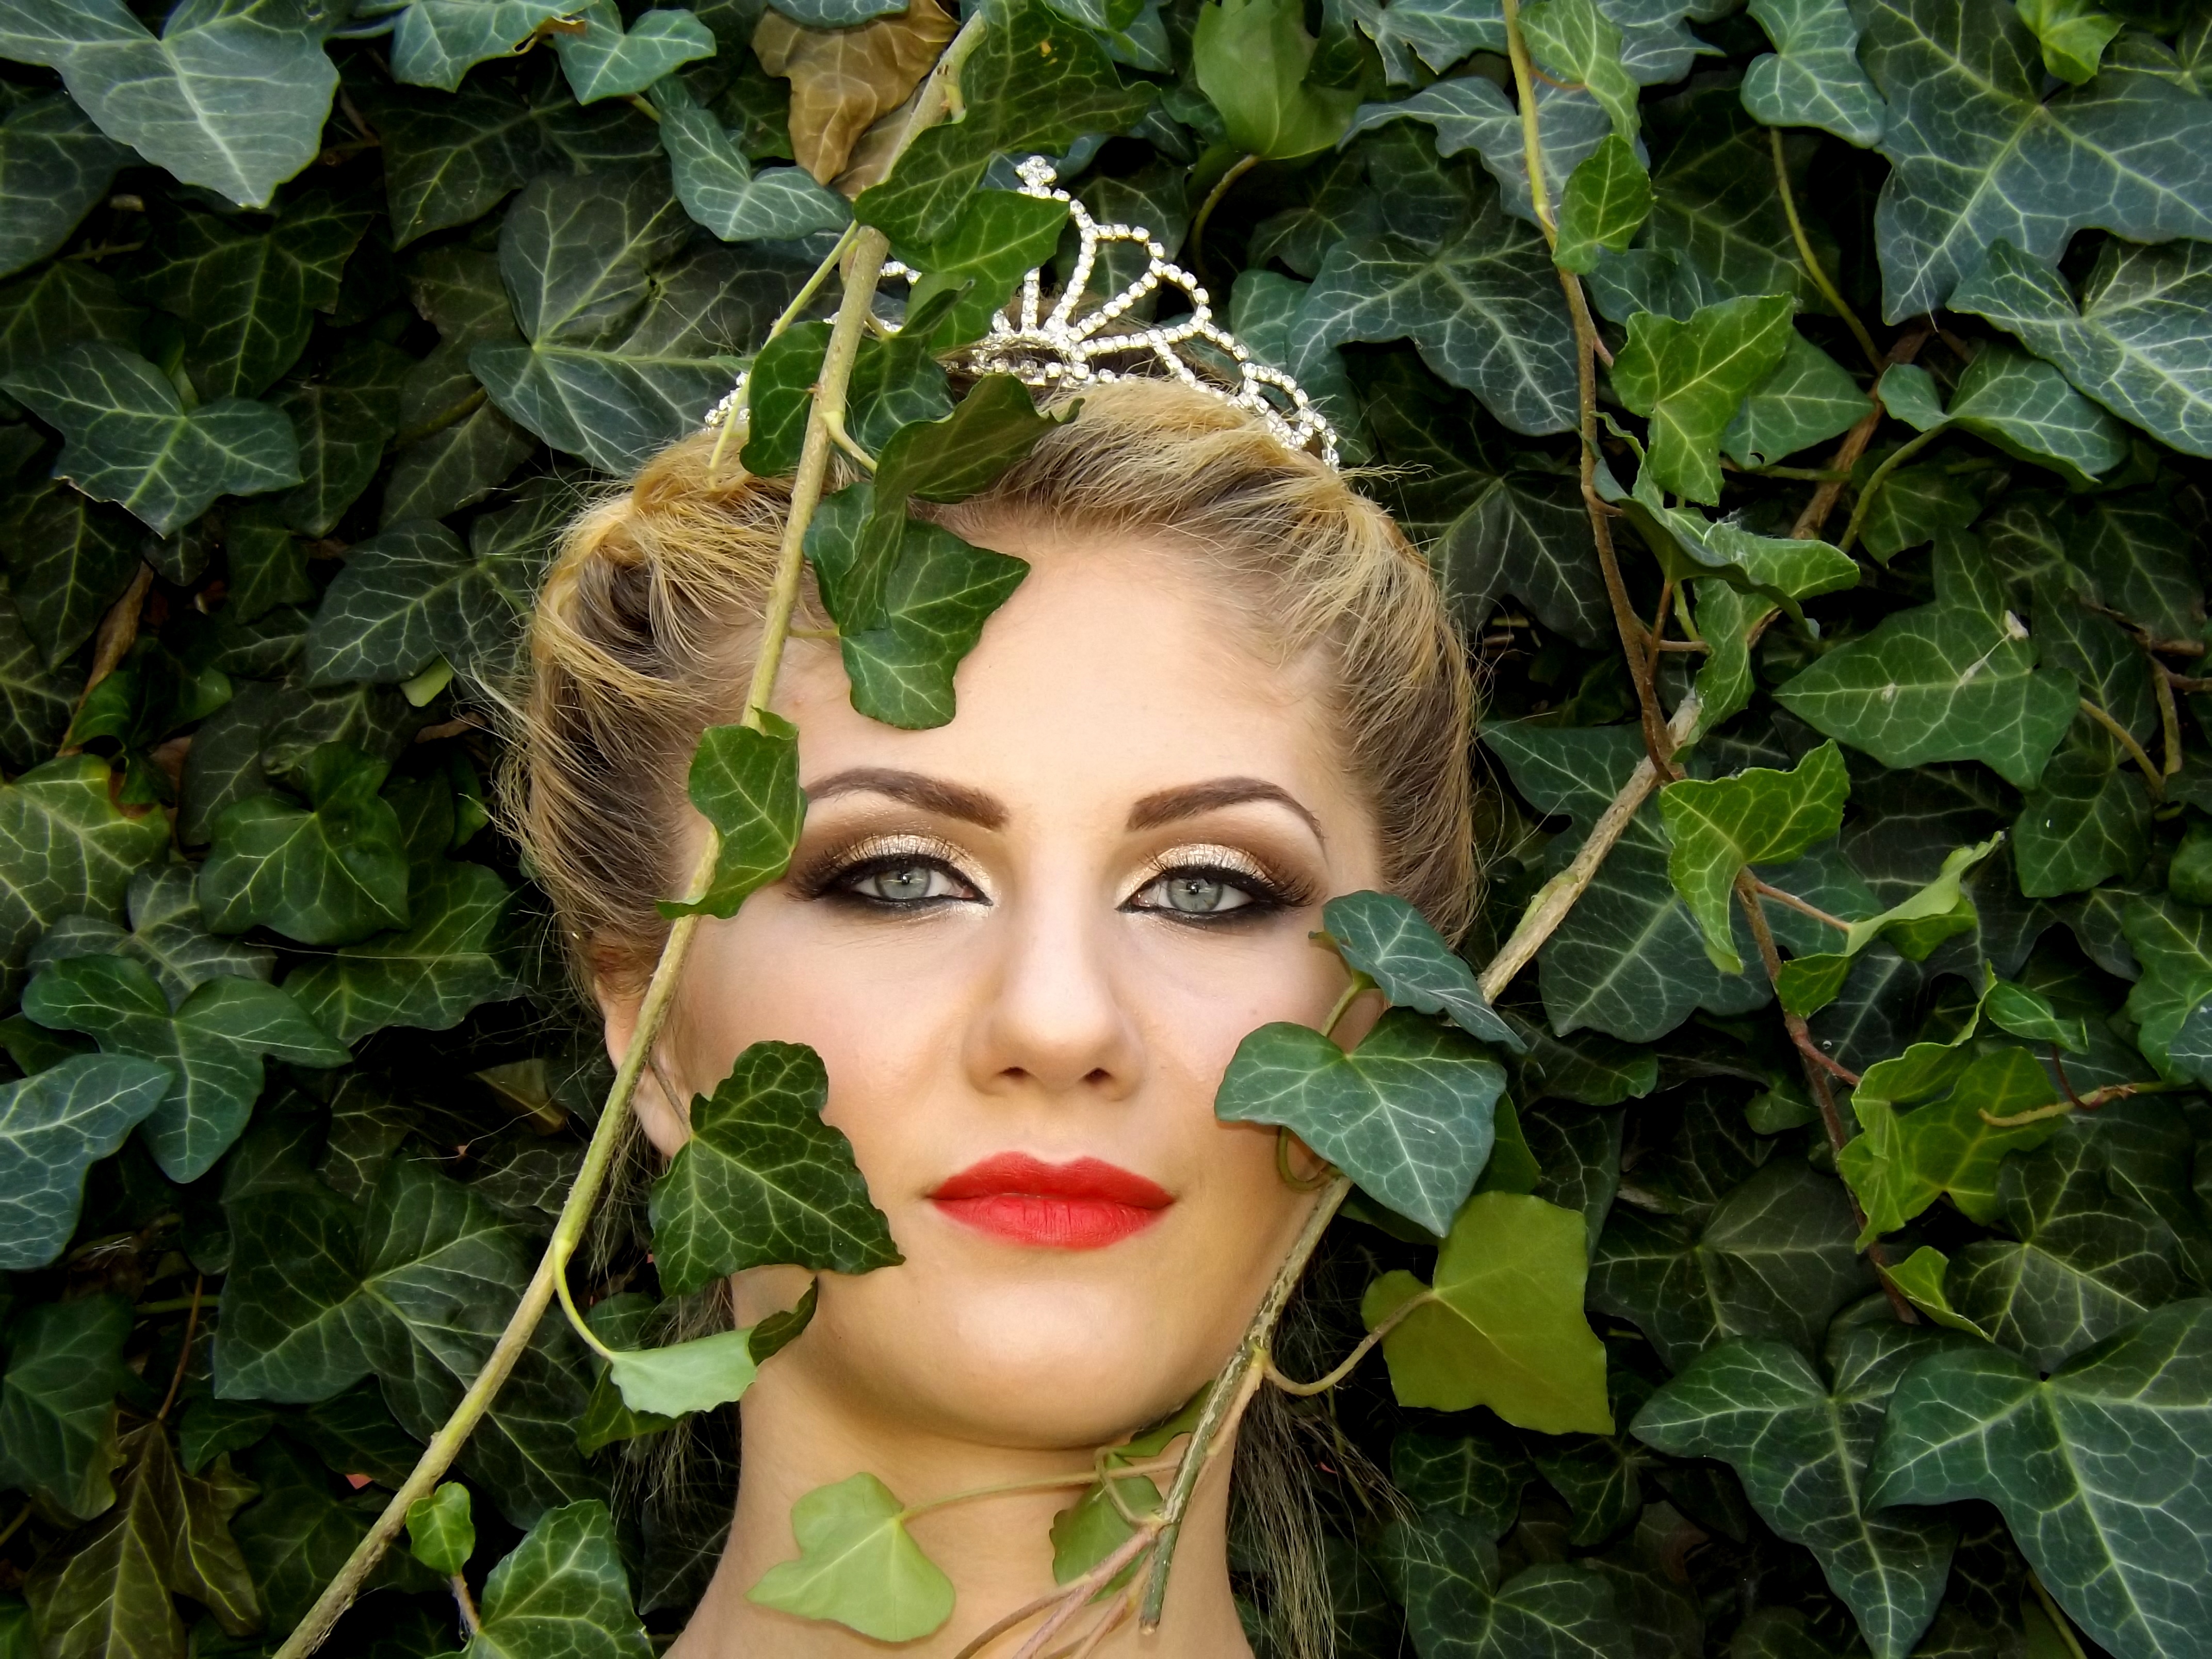
plant, girl, hair, leaf, flower, model, green, jungle, hairstyle, crown, face, dress, eye, head, beauty, blond, princess, costume, blue eyes, blond hair